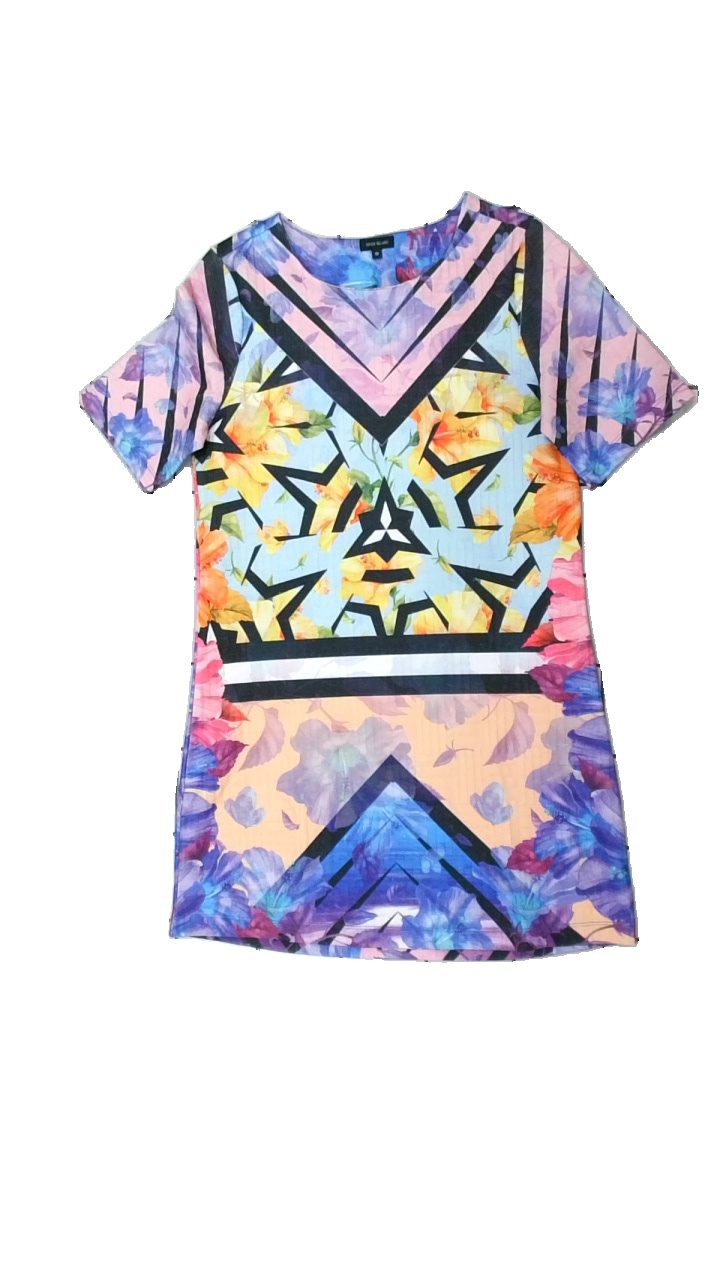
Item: Dress (Ladies)
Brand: River Island
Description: klänning med geometriskt mönster, nopprig
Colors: Blue, Pink, Black, Multicolor
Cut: Regular
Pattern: Geometric print
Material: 100% polyester
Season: All
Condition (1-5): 3
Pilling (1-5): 3
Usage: Export
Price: <50